Mario Appelius

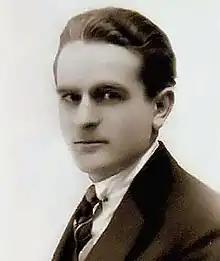

Mario Appelius (Arezzo, 29 July 1892 – Rome, 27 December 1946) was an Italian journalist and radio presenter, best known for being one of the most prominent Fascist propagandists during World War II. He was famous for his catchphrase, "Dio stramaledica gli inglesi!" ("May God curse the English!").